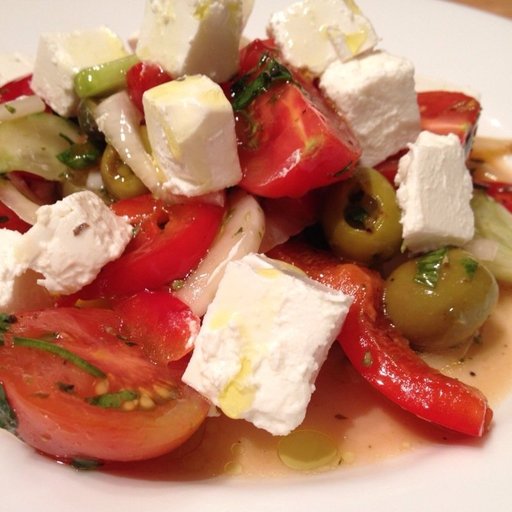
Label: greek_salad